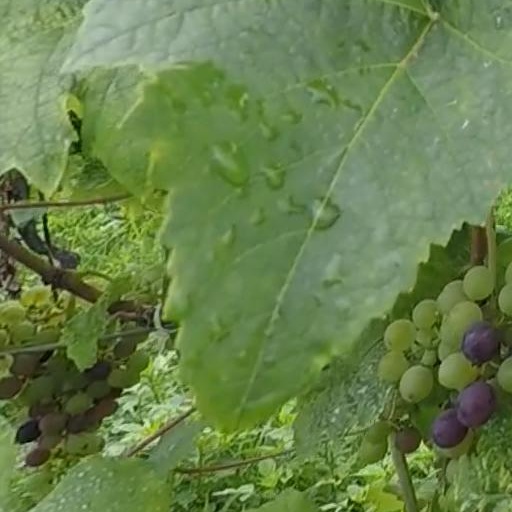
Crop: grape